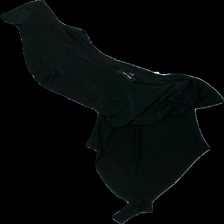
View: back
Type: Top
Category: Ladies
Brand: New Look
Colors: Black
Material: 100% Polyester
Cut: Tight
Size: 36
Price range: 50-100
Recommended usage: Reuse
Description: tight body